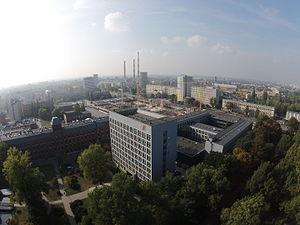
L’université polytechnique de Łódź est un établissement public d'enseignement supérieur technologique et de recherche polonais situé à Łódź.